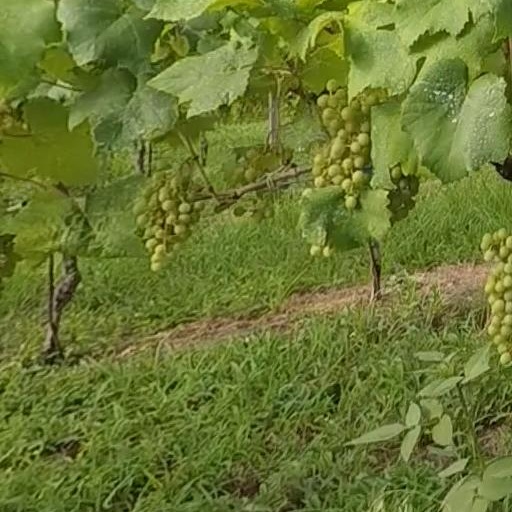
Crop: grape